HMS Pelorus (1808)

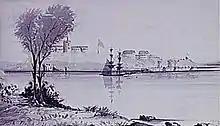
HMS "Pelorus" at Sydney on 16 June 1838

On 31 January 1837, "Pelorus" was recommissioned under Captain Francis Harding who had taken command on 21 January. She then sailed for the Cape of Good Hope on 9 April, having received specie from London that she was to take to Mauritius via the Cape. She arrived at the Cape on 1 June.